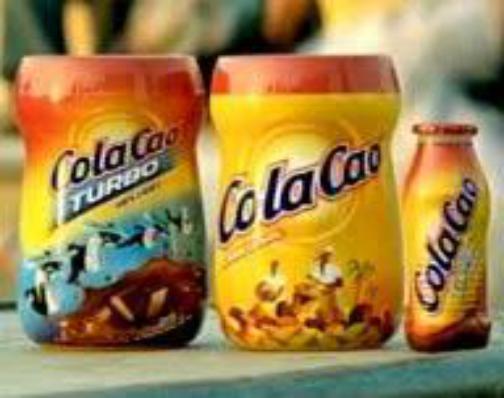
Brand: Cola Cao
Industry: Food